Al-Nusra Front

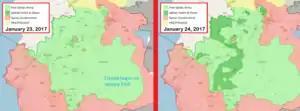
Idlib Governorate clashes in January–March 2017

In late October 2014, al-Nusra began attacking some FSA and moderate Islamist groups that it was formerly allied with, reportedly in a bid to eventually establish its own Islamic state in the cities it controlled in Idlib Governorate and other neighbouring Governorates.